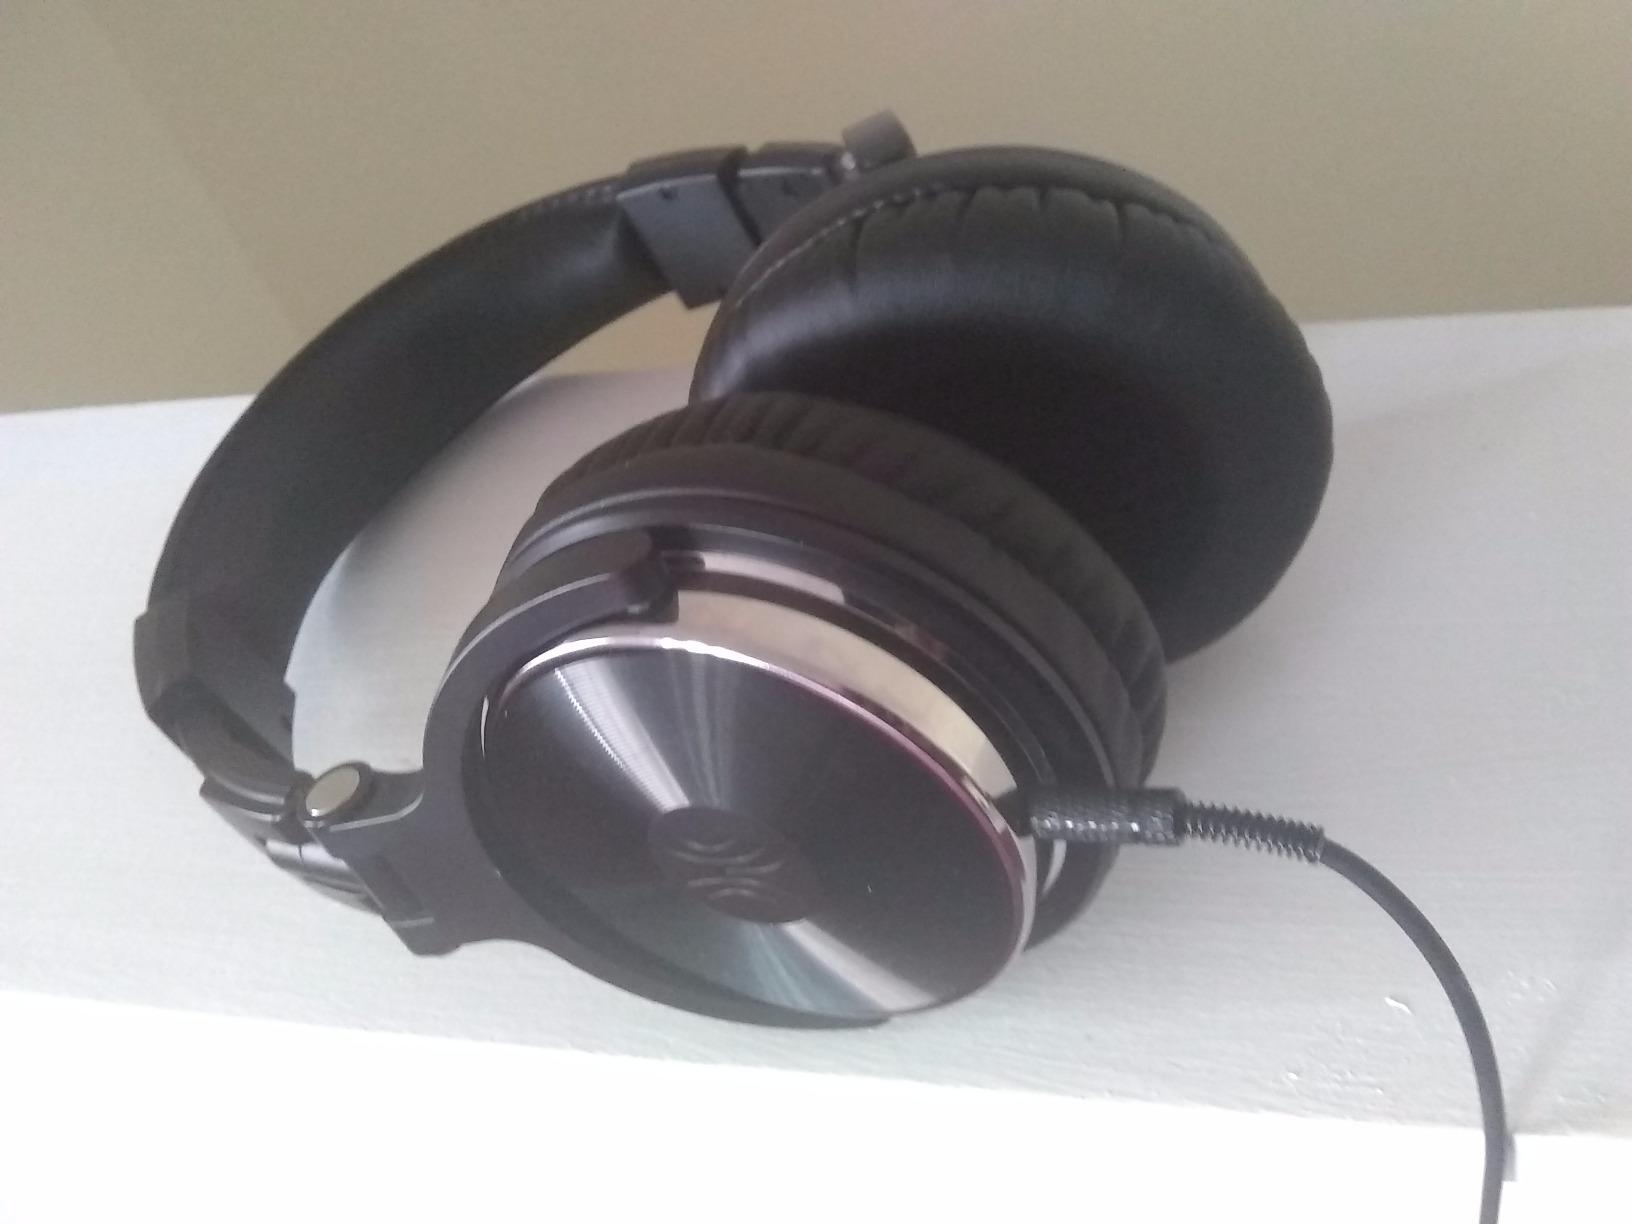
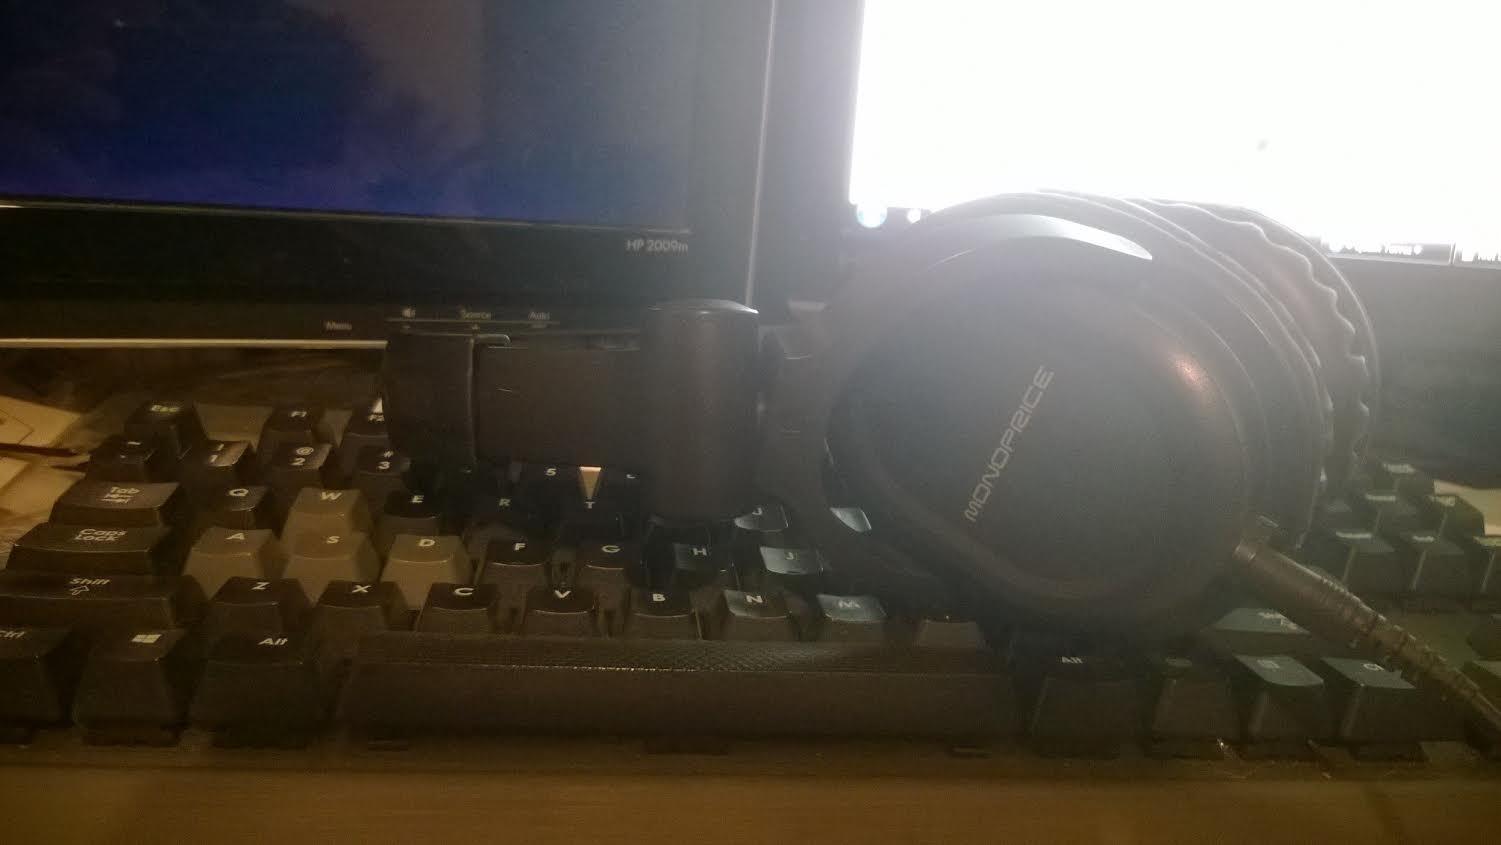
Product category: headphones
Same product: no